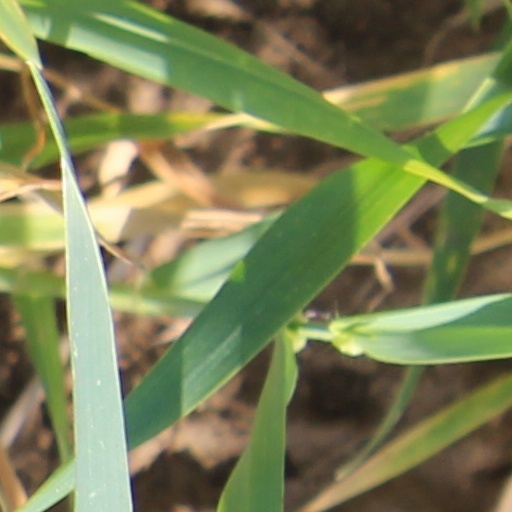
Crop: wheat